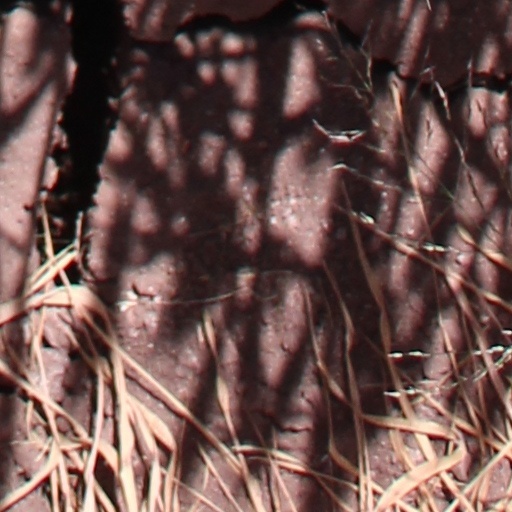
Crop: wheat